Terra Mariana

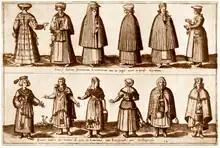
Citizens (upper panel) and commoners (lower panel) in medieval Livonia, 16th century

In 1240, Valdemar II created the Bishopric of Reval in the Duchy of Estonia by reserving (contrary to canon law) the right to appoint the bishops of Reval to himself and his successor kings of Denmark. The decision to simply nominate to the See of Reval was unique in the whole Catholic Church at the time and was disputed by bishops and the Pope. During this era, the election of bishops was never established in Reval, and the royal rights to the bishopric and to nominate the bishops were even included in the treaty when the territories were sold to the Teutonic Order in 1346.